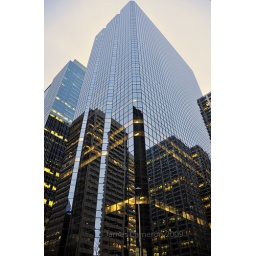
they keep it in a file drawer on the 19th floor